750cc Grand Prix

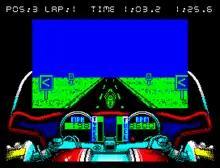
Screenshot of gameplay

"750cc Grand Prix" is an arcade-style racing game with the theme of Grand Prix motorcycle racing. There are six British tracks, including Silverstone, Thruxton and Brands Hatch. The player must finish in the top three in each race to progress, competing against up to seven other computer-controlled riders.